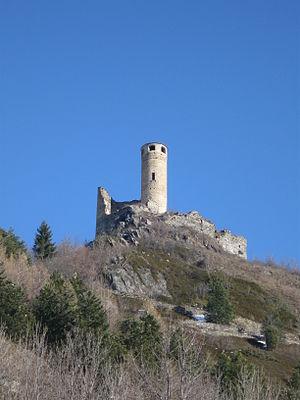
Les châteaux valdôtains sont nombreux et importants, et témoignent du passé illustre de cette petite région montagneuse, comme voie de passage alpine.
Châtelard, appelé localement Tour de Châtelard, est un château de la haute vallée d'Aoste, situé sur un éperon rocheux en localité Le Château de la commune de La Salle.
La Salle est une commune de la région autonome de la Vallée d'Aoste en Italie.